2023 HighPoint.com 400

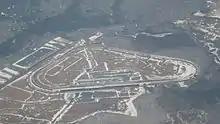
Pocono Raceway, the track where the race was held.

Pocono Raceway is a oval speedway located in Long Pond, Pennsylvania, which has hosted NASCAR racing annually since the early 1970s. Nicknamed "The Tricky Triangle", the speedway has three distinct corners and is known for high speeds along its lengthy straightaways.